C. E. Ruthenberg

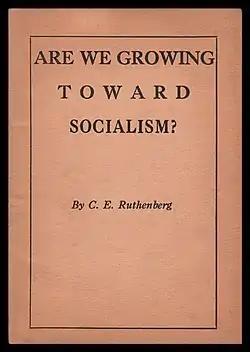
Cover of Ruthenberg's first political pamphlet, published in 1917 by the local Cleveland Socialist Party. According to WorldCat less than a dozen copies are known.

Ruthenberg was an organizer for and, later, secretary of Local Cuyahoga County from 1909 to 1919. In addition he was on the Ohio State Executive Committee of the SPA from 1911 to 1916, where he edited the newspapers "The Cleveland Socialist" (1911–1913) and "Socialist News" (1914–1919). He also contributed material to the official organ of the Socialist Party of Ohio, "The Ohio Socialist." He was elected to the National Committee of the Socialist Party in 1915 but was defeated by Arthur LeSueur at the annual meeting for election to the party's governing National Executive Committee.